Death of Ian Tomlinson

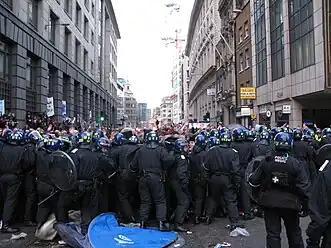
Climate Camp, Bishopsgate, 1 April 2009

Tomlinson's death sparked a discussion about the nature of Britain's policing and the relationship between the police, public, media and IPCC. The mayor of London, Boris Johnson, dismissed the criticism of the police as "an orgy of cop bashing". The death was compared to others that had each acted as a watershed in the public's perception of policing, including that of Blair Peach (1979), Stephen Lawrence (1993) and Jean Charles de Menezes (2005). The IPCC was criticized for having taken seven days from Tomlinson's death, and five days after hearing evidence that police may have been involved, to remove the City of London police from the investigation.